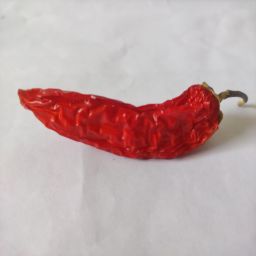
Crop: New Mexico Green Chile
Quality: Dried